Mark Antony

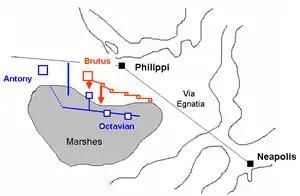
Second Battle of Philippi – 23 October 42 BC

Supporting the senatorial faction against Antony, Octavian, in September 44 BC, encouraged the eminent senator Marcus Tullius Cicero to attack Antony in a series of speeches portraying him as a threat to the republic. Risk of civil war between Antony and Octavian grew. Octavian continued to recruit Caesar's veterans to his side, away from Antony, with two of Antony's legions defecting in November 44 BC. At that time, Octavian, only a private citizen, lacked legal authority to command the Republic's armies, making his command illegal. With popular opinion in Rome turning against him and his consular term nearing its end, Antony attempted to secure a favorable military assignment to secure an army to protect himself. The senate, as was custom, assigned Antony and Dolabella the provinces of Macedonia and Syria, respectively, to govern in 43 BC after their consular terms expired. Antony, however, objected to the assignment, preferring to govern Cisalpine Gaul which was already controlled by Decimus Junius Brutus Albinus, one of Caesar's assassins. When Decimus refused to surrender his province, Antony marched north in December 44 BC with his remaining soldiers to take the province by force, besieging Decimus at Mutina. The senate, led by a fiery Cicero, denounced Antony's actions and declared him an enemy of the state.